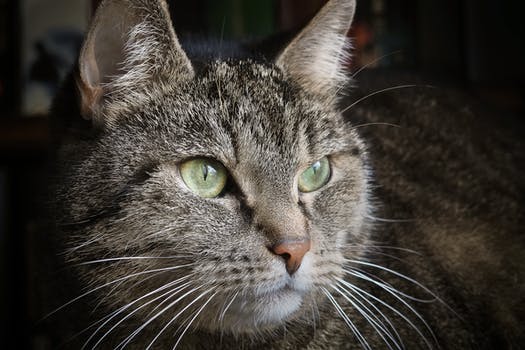
Label: No Watermark